Moses Sumney

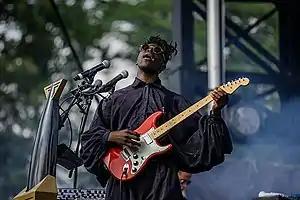
Sumney performing at Pitchfork Music Festival, 2018

Moses Sumney (born May 19, 1992) is an American singer-songwriter and actor. His self-recorded EP, "Mid-City Island", was released in 2014. He released another five-song EP in 2016, titled "Lamentations". His first full-length album, "Aromanticism", was released in September 2017. His second studio album, "Græ", was released in 2020. Sumney has performed as an opening act for James Blake, Solange Knowles, and Sufjan Stevens. In 2023, he was featured on The Weeknd's HBO TV series "The Idol".